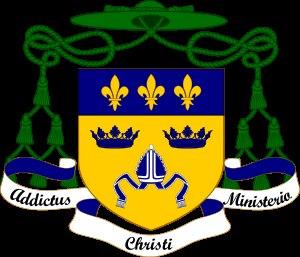
Le diocèse d'Est Anglie est un diocèse suffragant de l'Archidiocèse de Westminster. Il a été constitué en 1878 et l'on comptait en 2004 près de 42 000 baptisés pour 493 000 habitants.